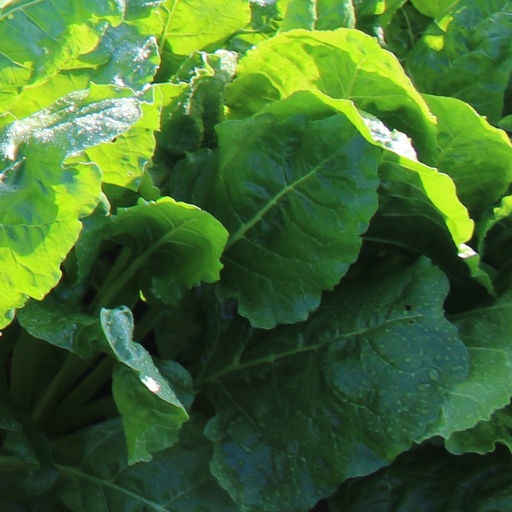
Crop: sugar beet